Bethlehem Old Work, U.S. Virgin Islands

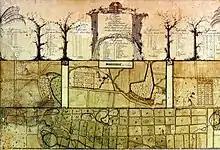
Estate Bethlehem on a map of 1779 by the military surveyor Frederik Christian von Meley

A map of 1779 by the military surveyor Frederik Christian von Meley shows Lower Bethlehem on the right as an eighteenth century Danish sugar plantation. The Old Works occupied 450 acres, and was divided into 27 variably sized plots. The slave village consisted of four rows of ten structures each, and the provision grounds occupied an acre and a half to the west of the village. Further south were the sugar mill and associated buildings for processing sugar cane.